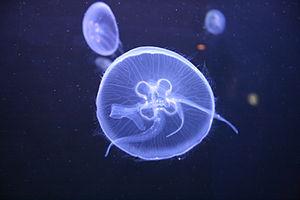
La méduse commune appelée aussi Aurélie, méduse bleue ou méduse lune, est un cnidaire de la super-classe des Scyphozoaires.